KROI

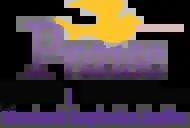
Previous logo

In April 2023, it was announced that Urban One would acquire the Houston radio cluster of Cox Media Group. This, at the time of the sale, would have resulted in Urban One being over FCC ownership limits, forcing the divestitures of two stations in the combined cluster; the stations to be sold were later determined by the two companies to be KROI and Cox's KTHT, which would be placed into the temporary Sugarland Station Trust divestiture trust, overseen by Scott Knoblauch. It was reported that Urban One was already in the process of negotiations for KROI with a "minority-owned" broadcaster marking their entry into the market; on April 20, it was announced said broadcaster was Spanish Broadcasting System, who would ultimately buy the station for $7.5 million. Urban One's acquisition of Cox's cluster closed in August 2023, at which time KROI and KTHT were placed into the divestiture trust. At the time the sale was announced, SBS was in the process of divesting its television business to VOZ and planned to use the money from that sale to fund its acquisition of KROI. When the deal with VOZ fell through, SBS entered into an agreement with Urban One and the divestiture trust to pay the purchase price for KROI in gradual installments through 2024.